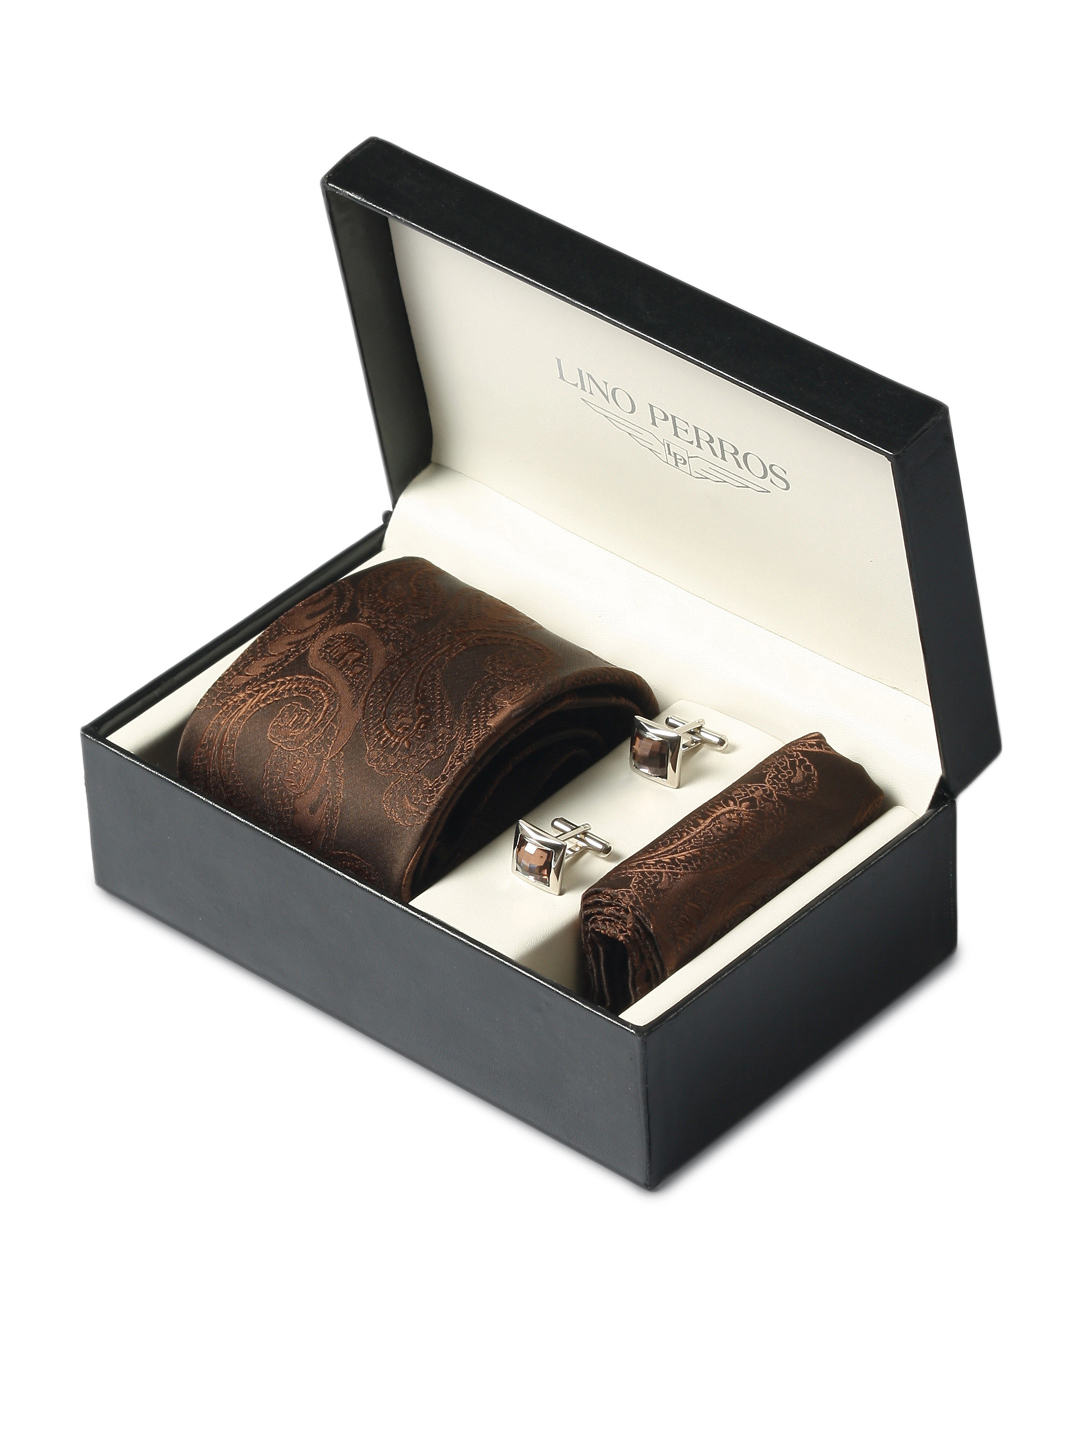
Lino Perros Men Formal Brown Accessory Gift Set
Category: Accessories / Accessories / Accessory Gift Set
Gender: Men
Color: Brown
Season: Winter 2015
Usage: Formal